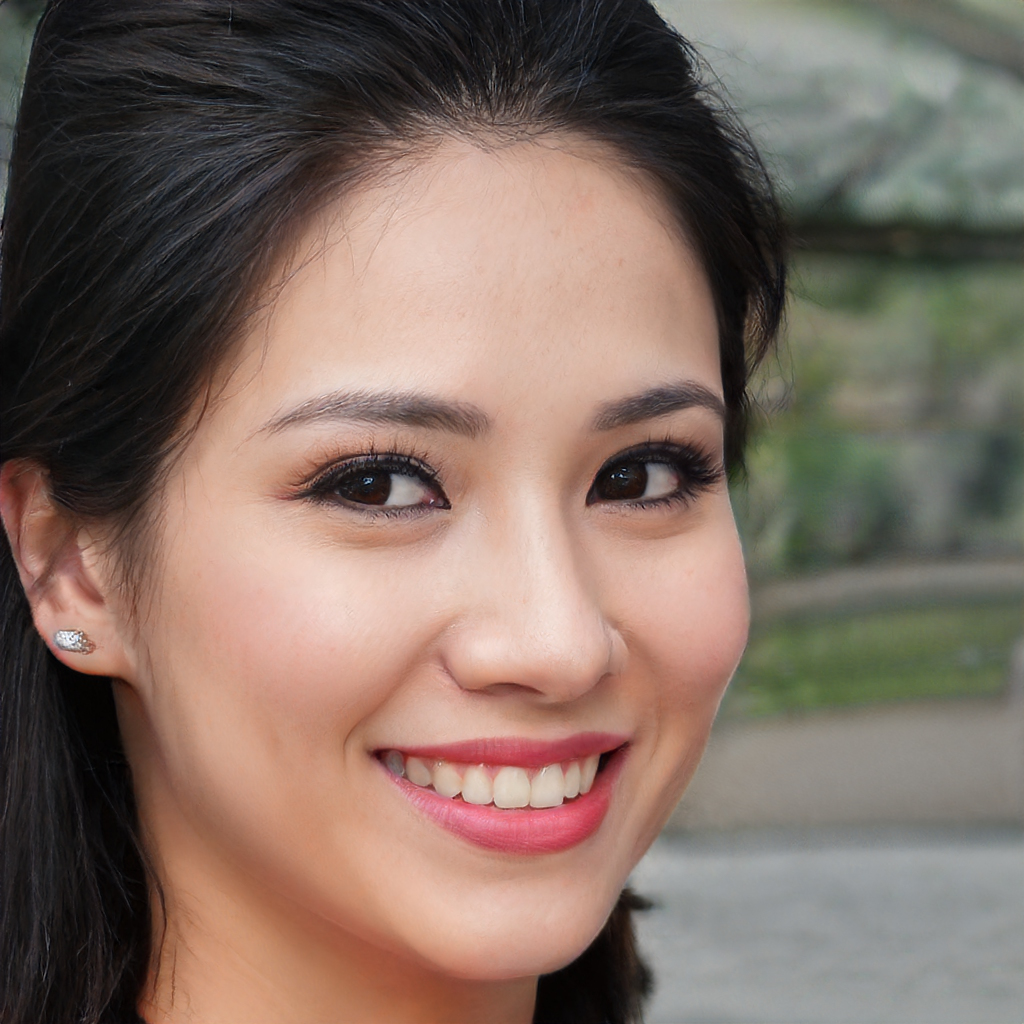
Portrait style: Real Portrait